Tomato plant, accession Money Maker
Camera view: vertical (180 deg); turntable rotation: 90 degrees
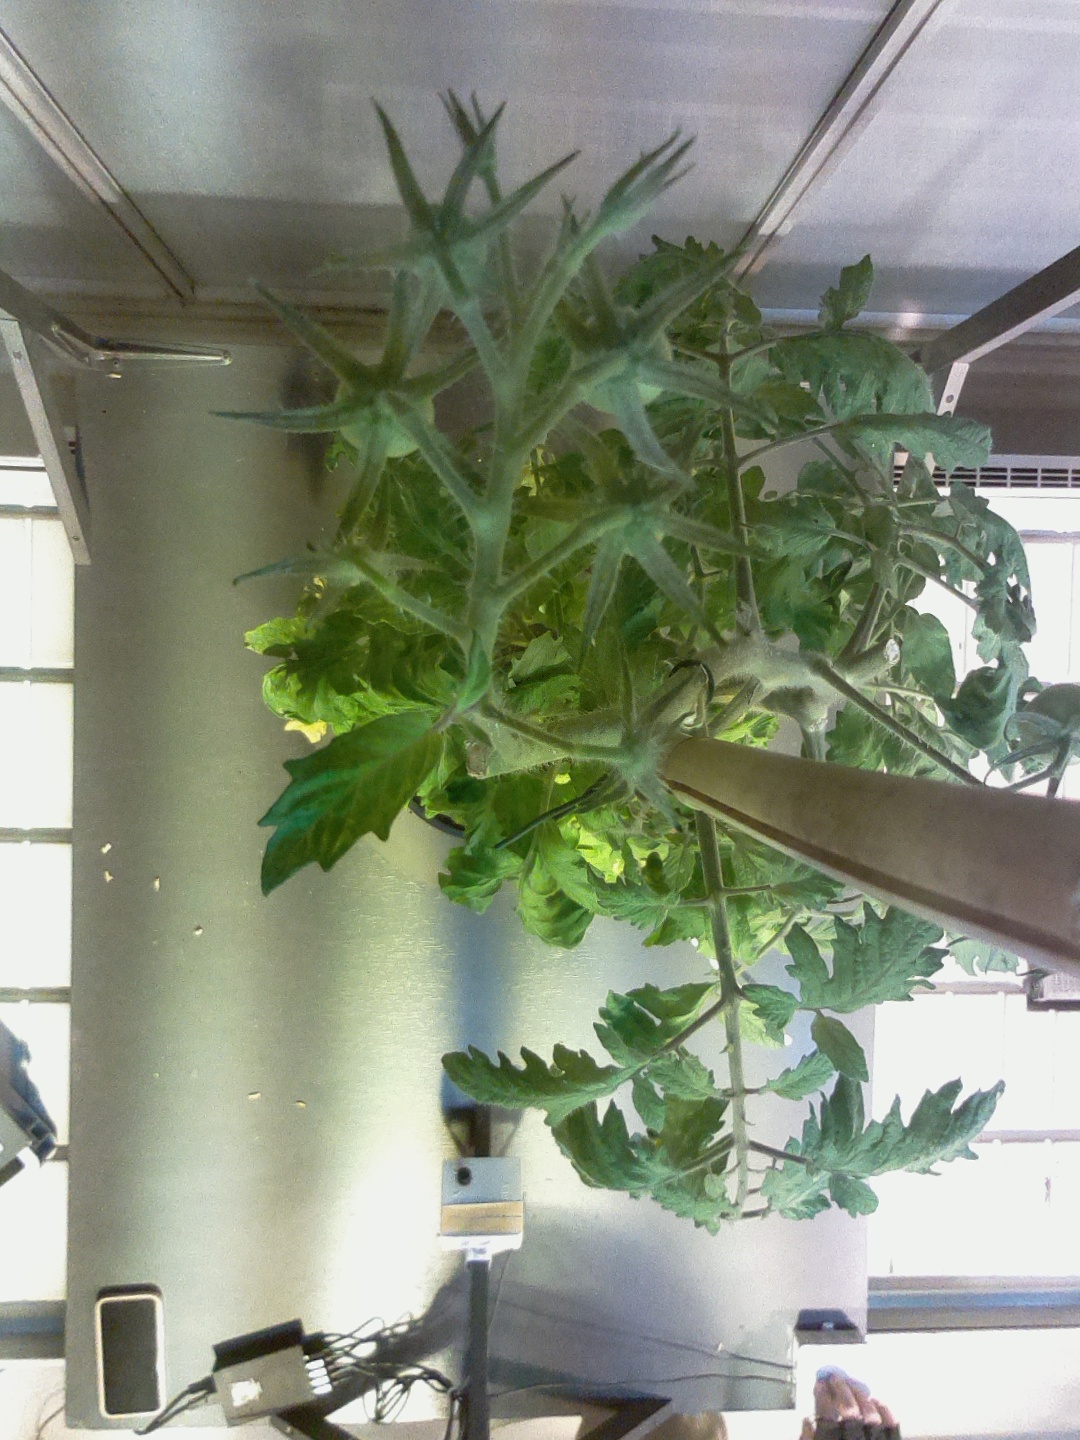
BBCH growth stage 77: 70%-80% of final fruit size